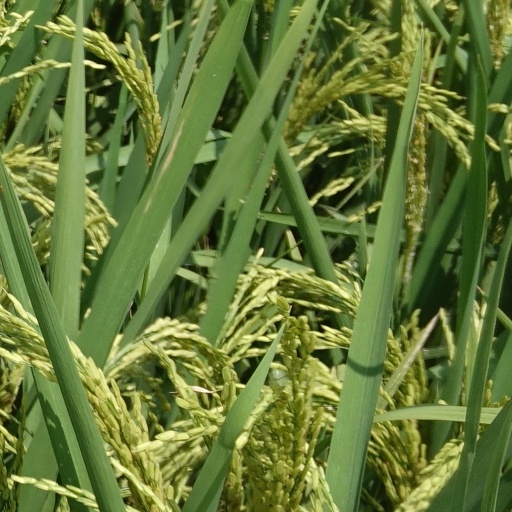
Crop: rice